Question: What kind of animal?
Tambaya: Wanne irin dabba ce?
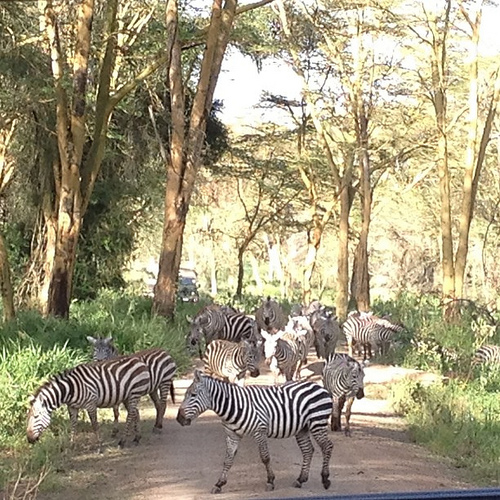
Answer: Zebra.
Amsa: Jakin dawa.